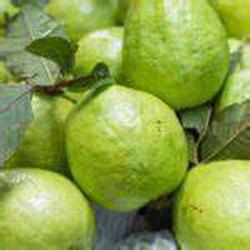
Label: Guava